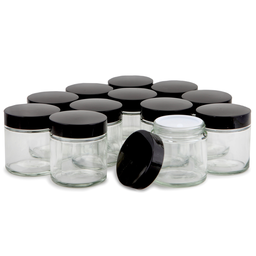
Label: glass